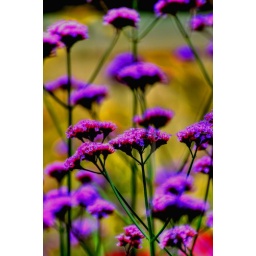
part of the colourful flower beds in Sefton Park. Explore August 27th 2010 #134